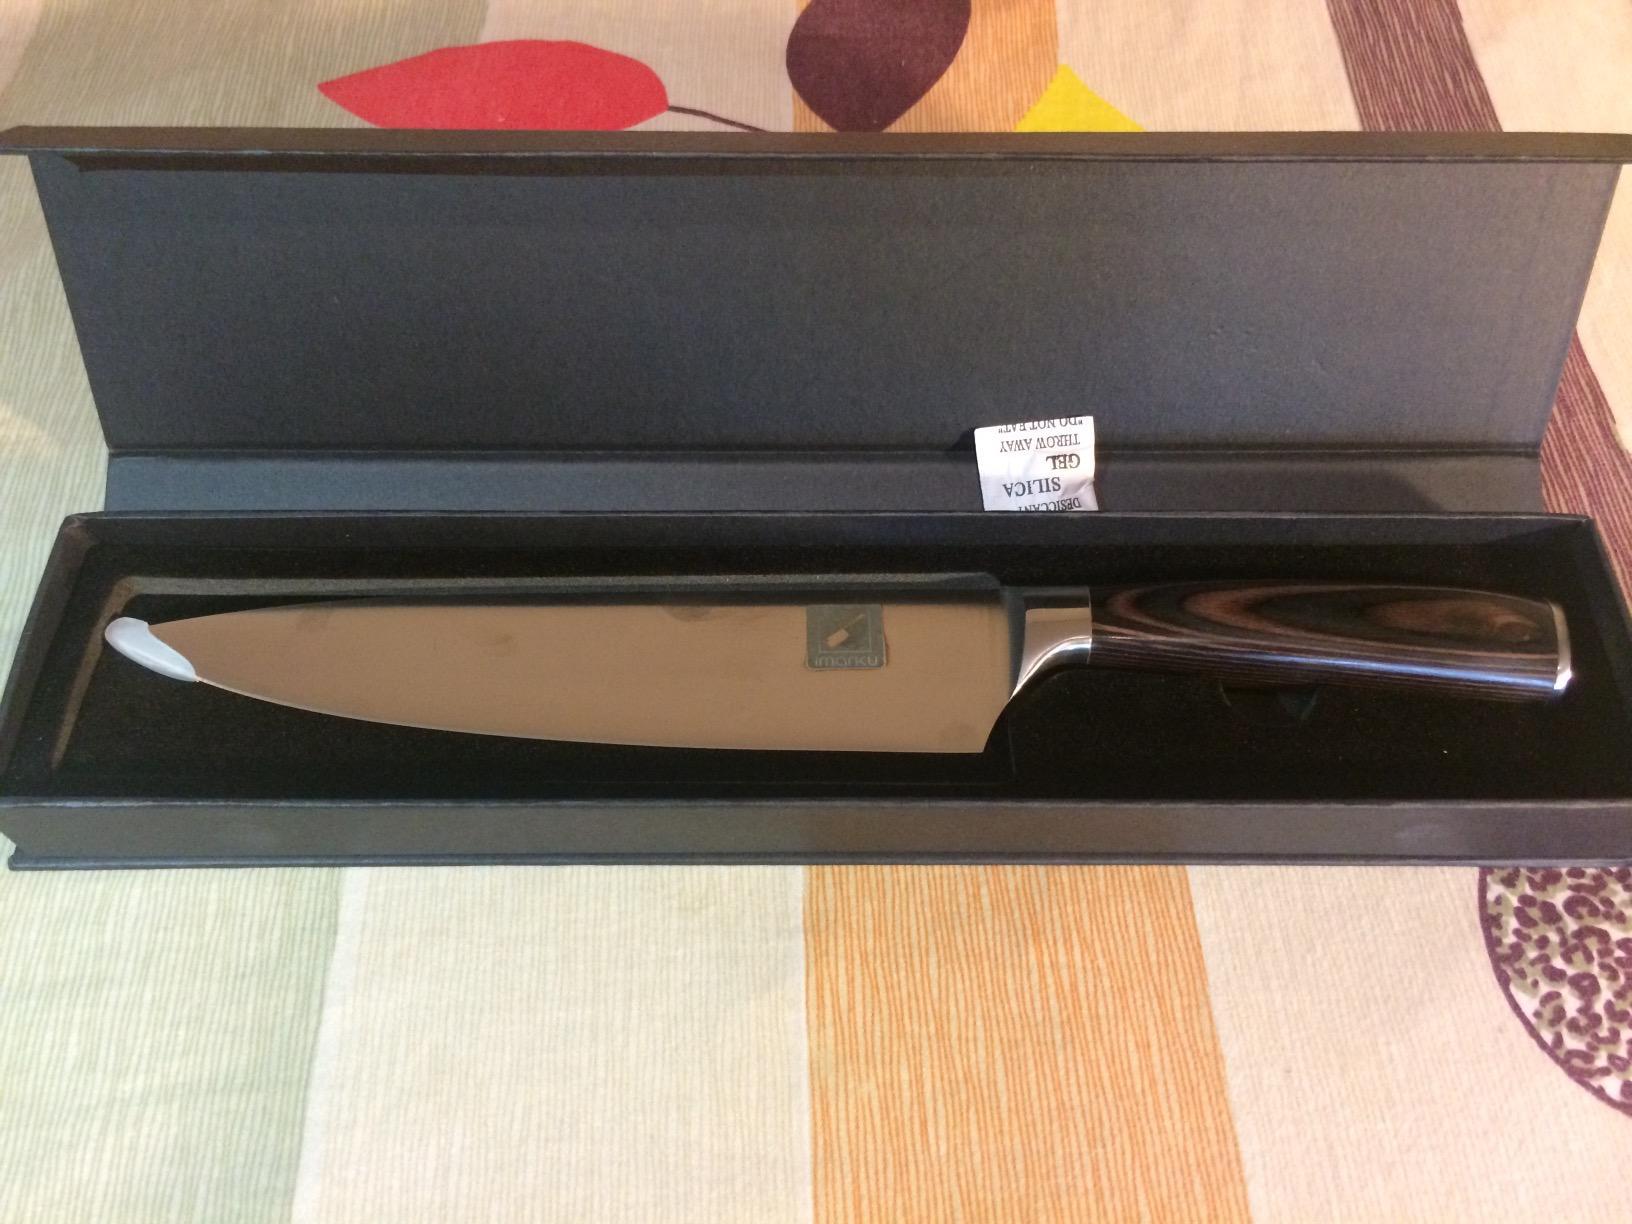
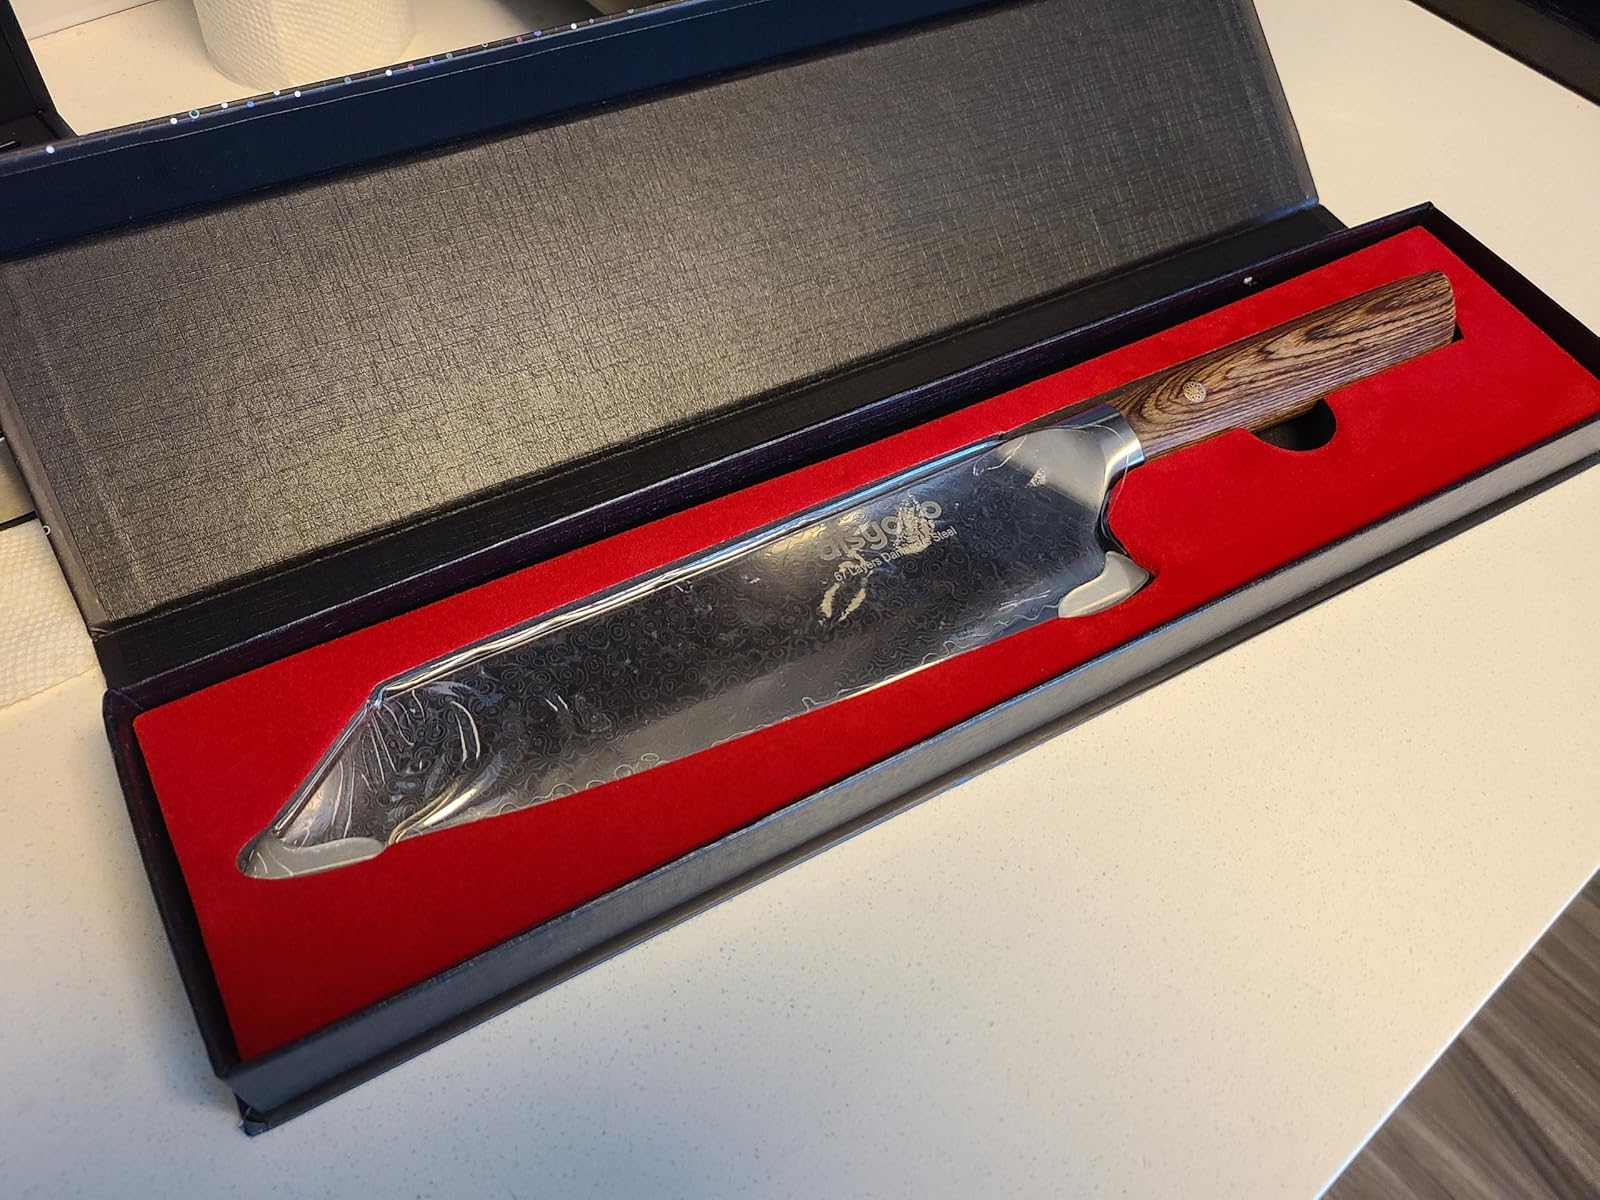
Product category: items_knife
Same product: no